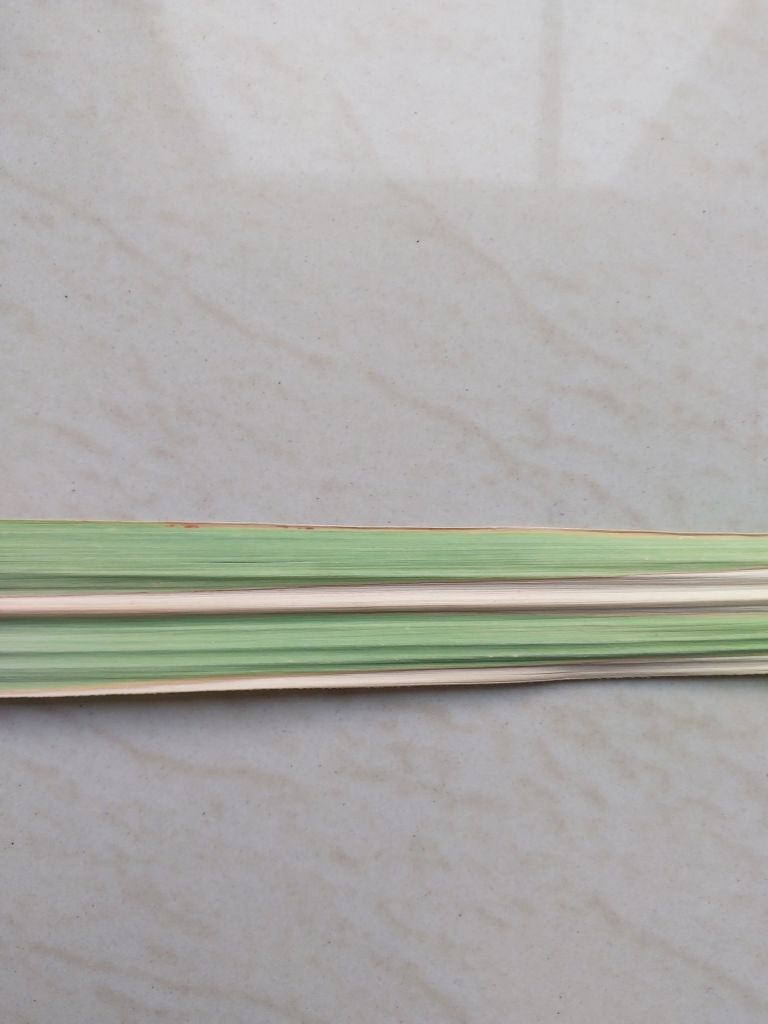
Label: BrownRust